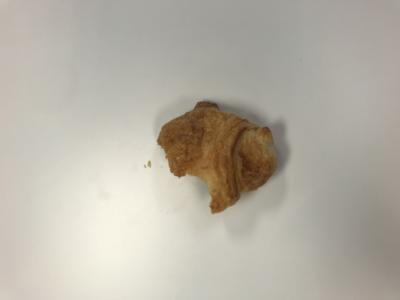
Label: generalcompost